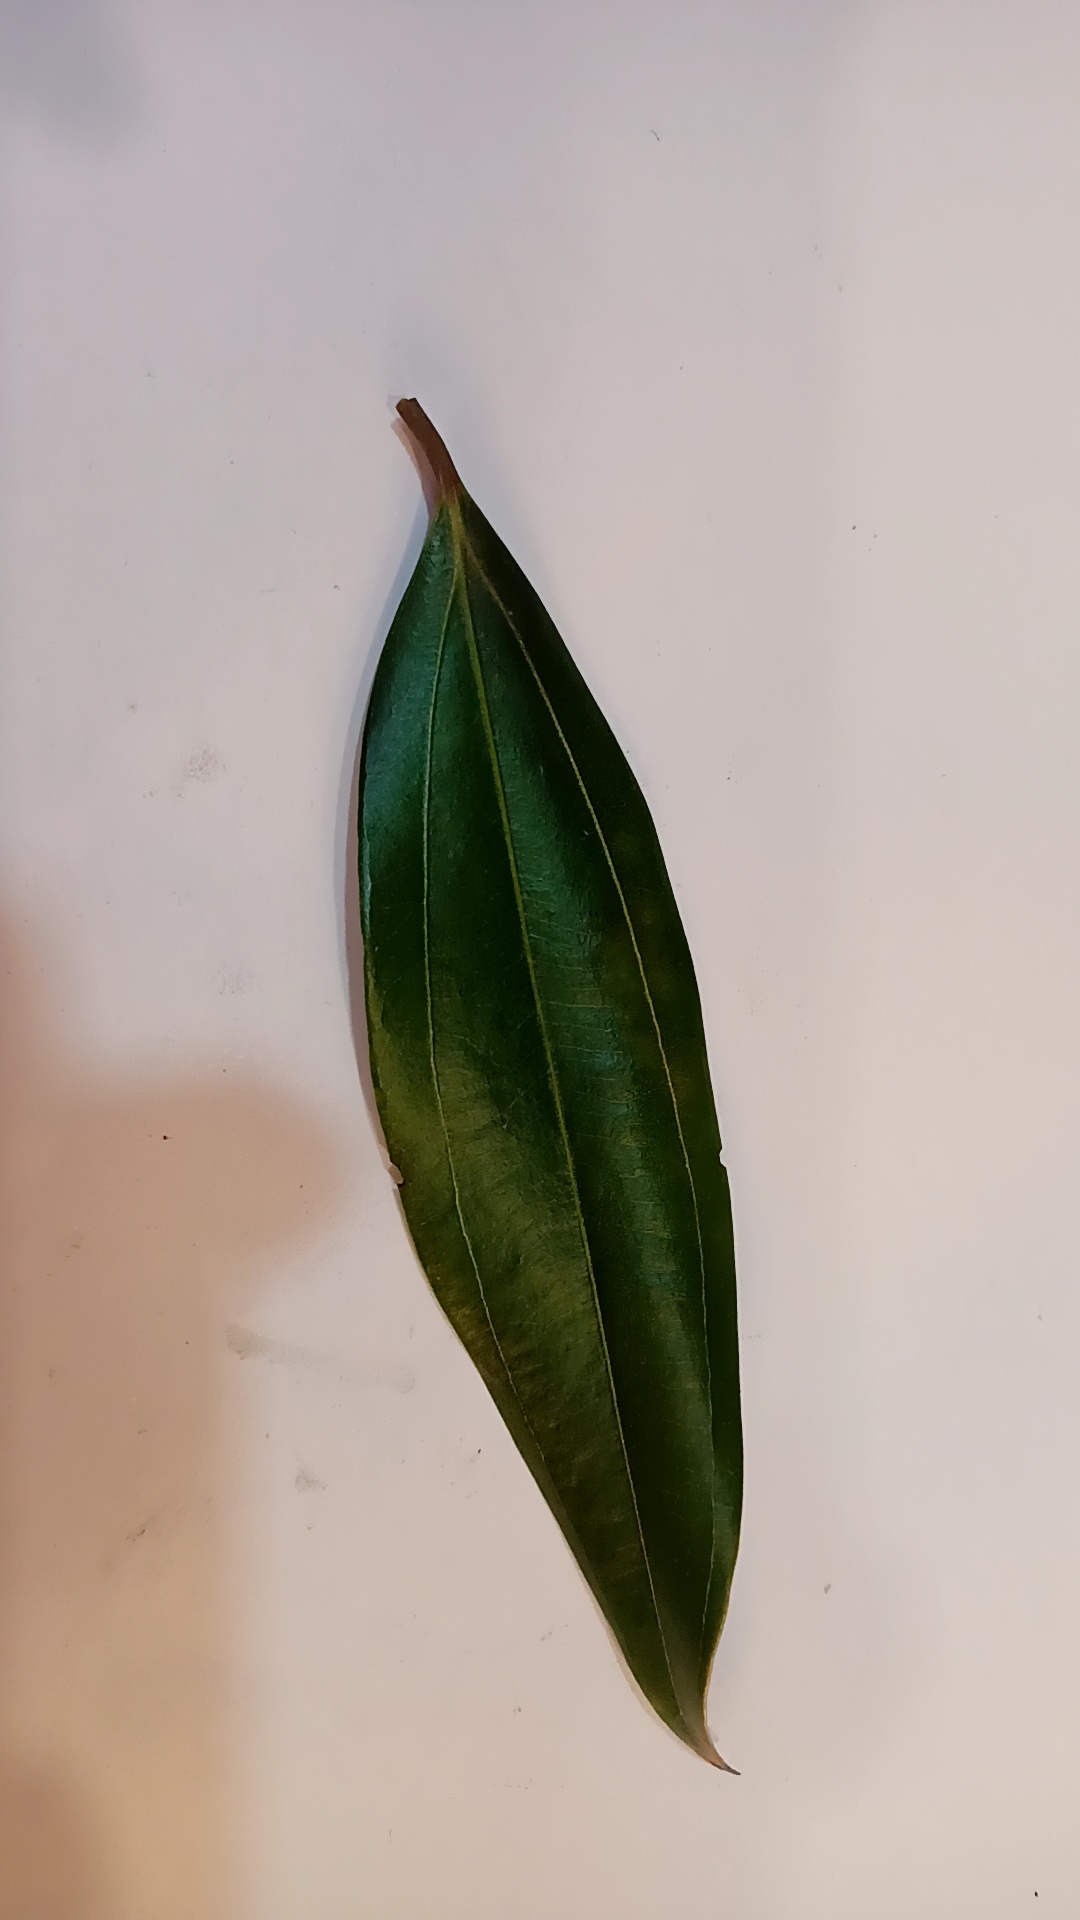
Label: Healthy